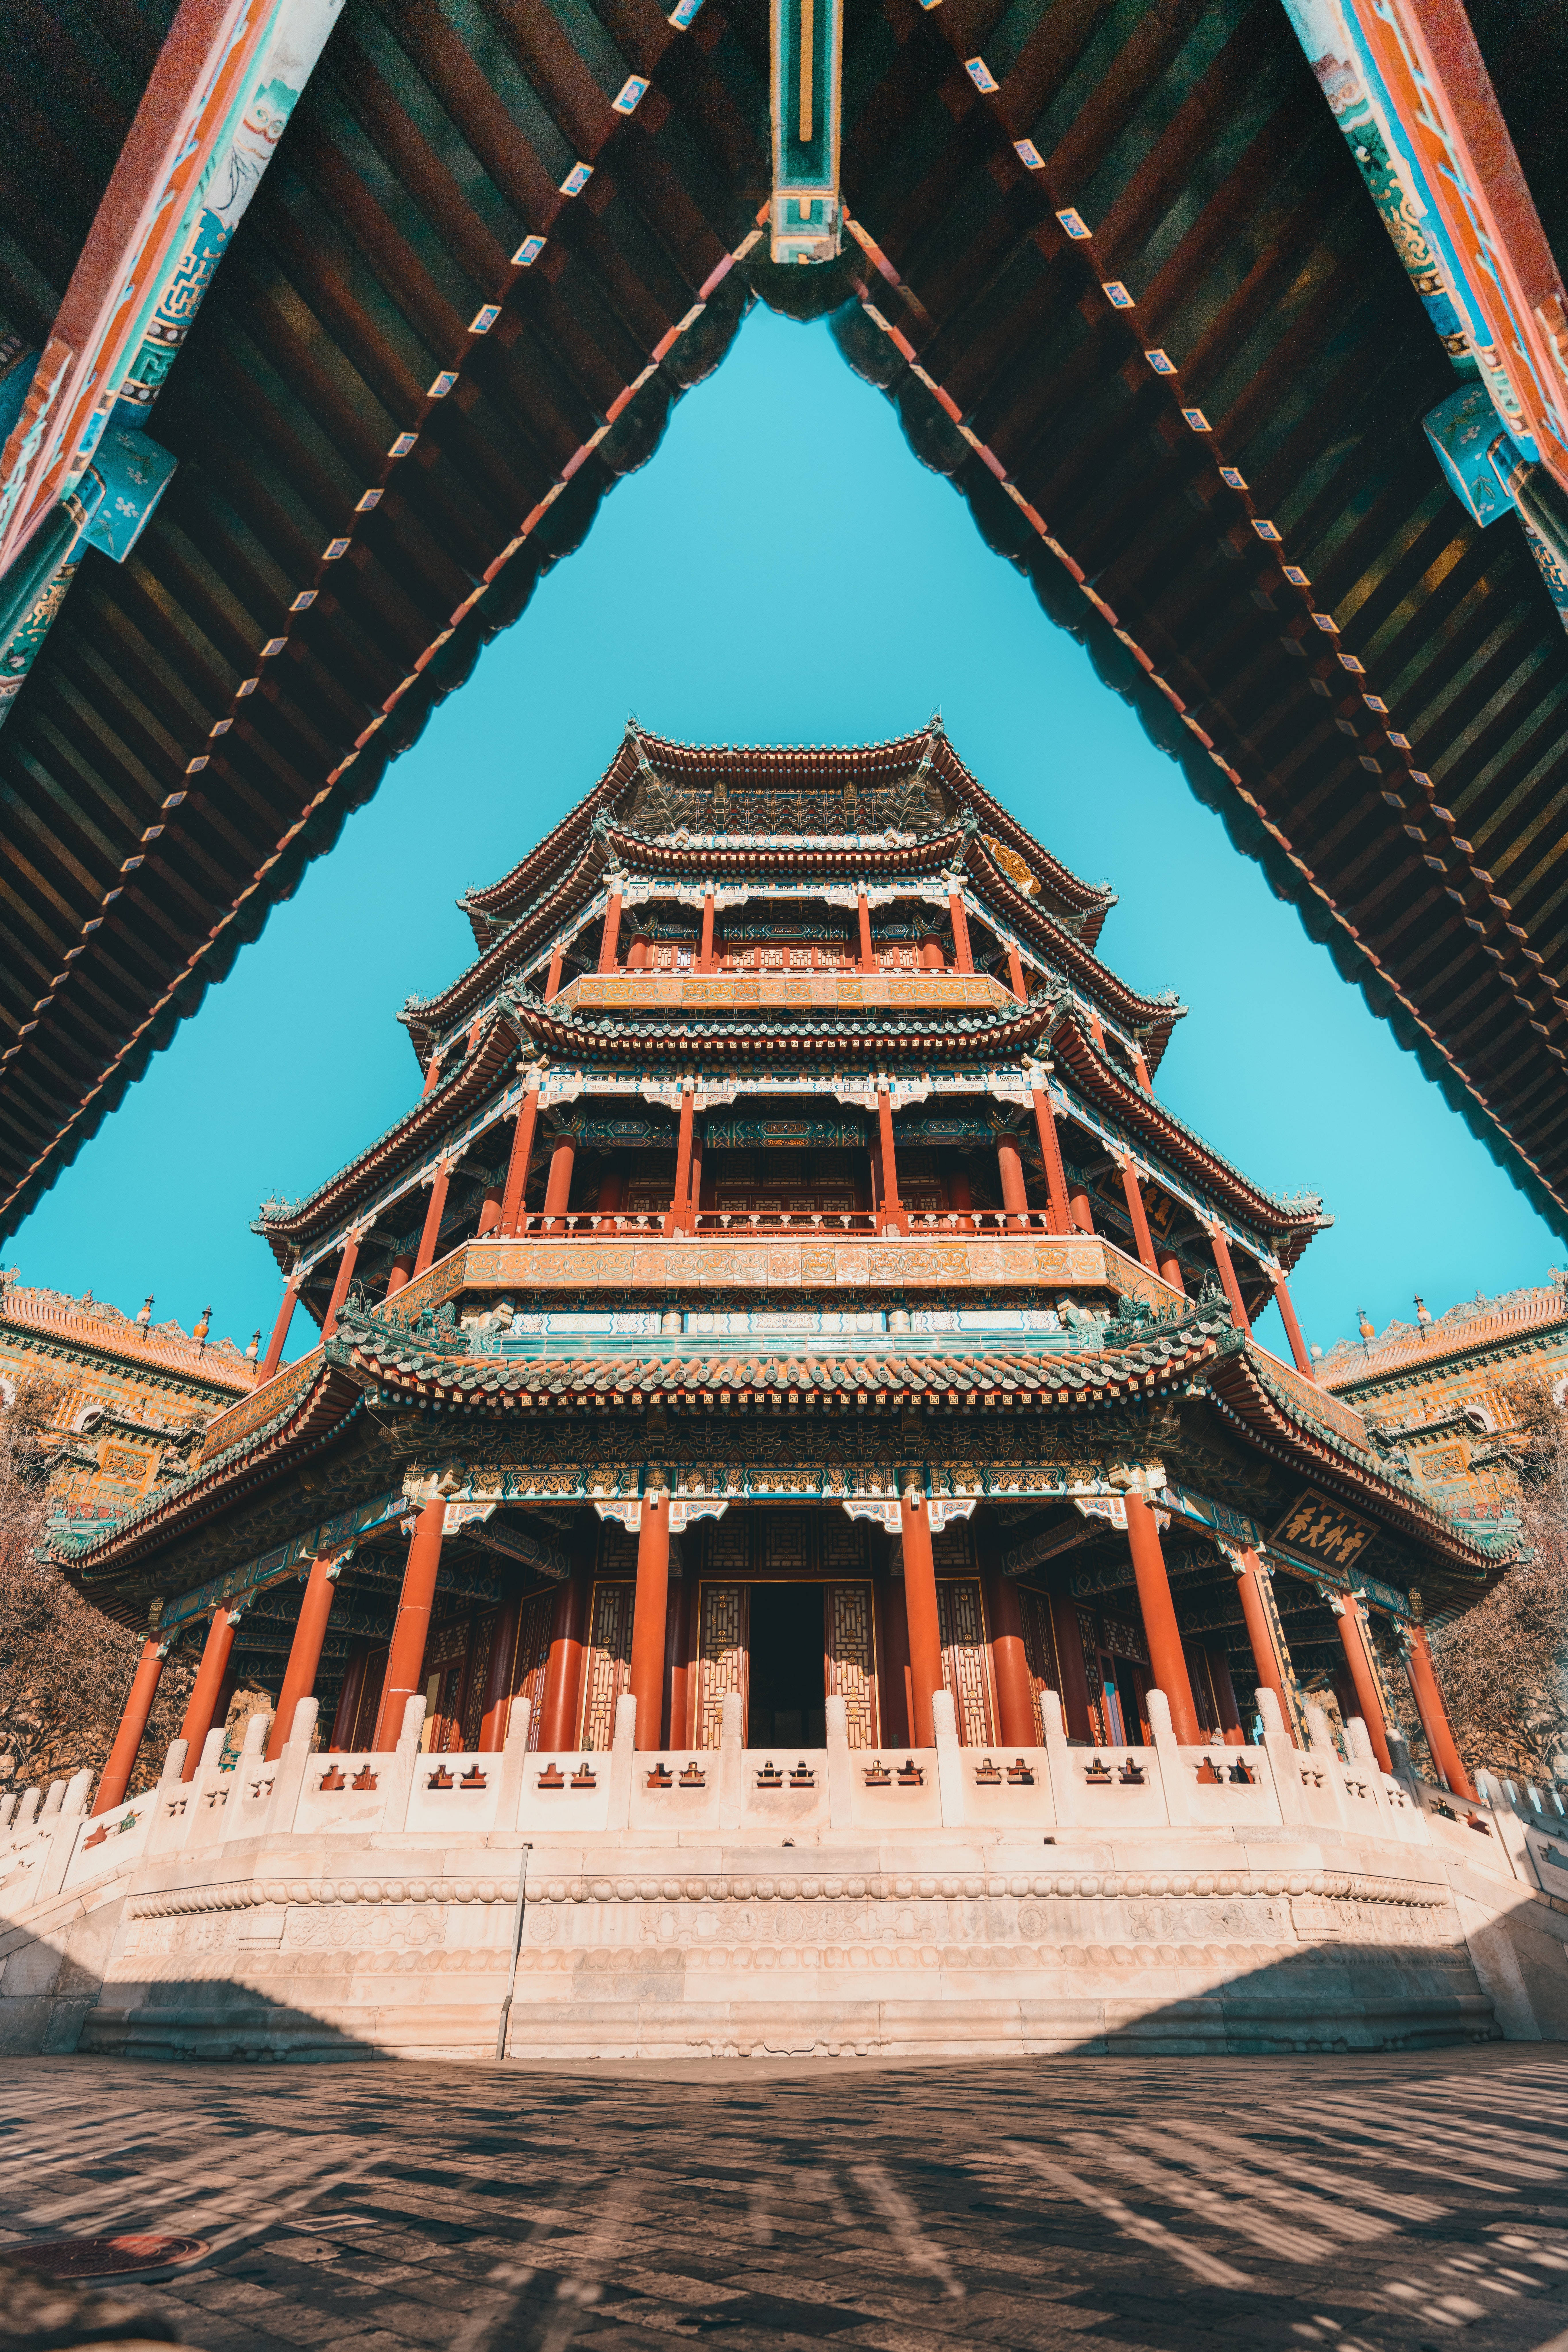
architecture, sky, fixture, building, chinese architecture, building material, composite material, symmetry, temple, Tints and shades, facade, art, engineering, roof, place of worship, stock photography, historic site, japanese architecture, tourism, pattern